Hurricane Isaac (2012)

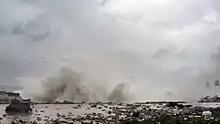
Waves from Tropical Storm Isaac battering the coast of the Dominican Republic.

Authorities estimated at least 30,000 residents were evacuated across the island of Hispaniola.